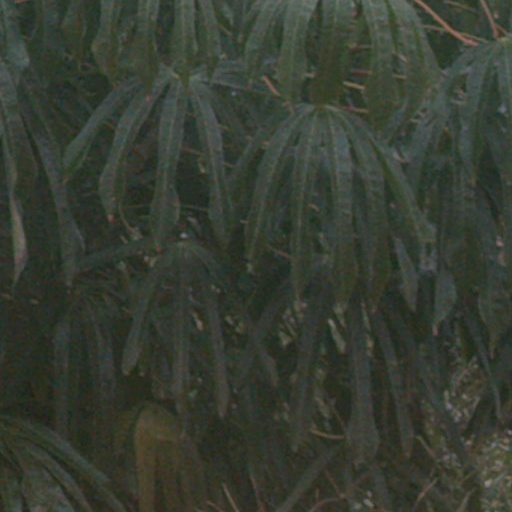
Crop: cassava